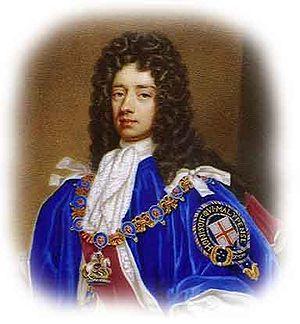
John Manners, 2ᵉ duc de Rutland KG était le fils de John Manners et de sa troisième épouse Catherine Wriothesley Noel, fille de Baptiste Noel. Il a été titré Lord Roos de 1679 à 1703 et marquis de Granby de 1703 à 1711.